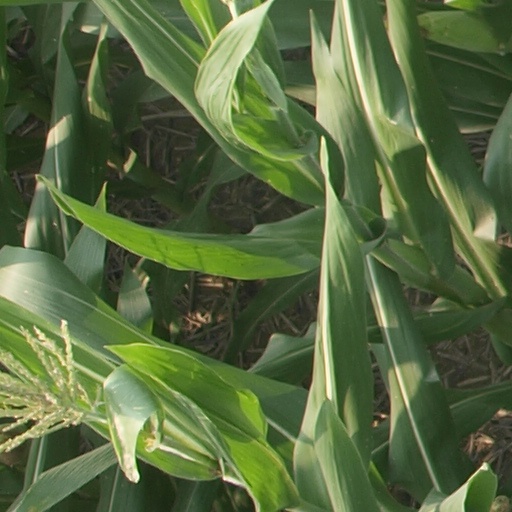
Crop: maize; corn